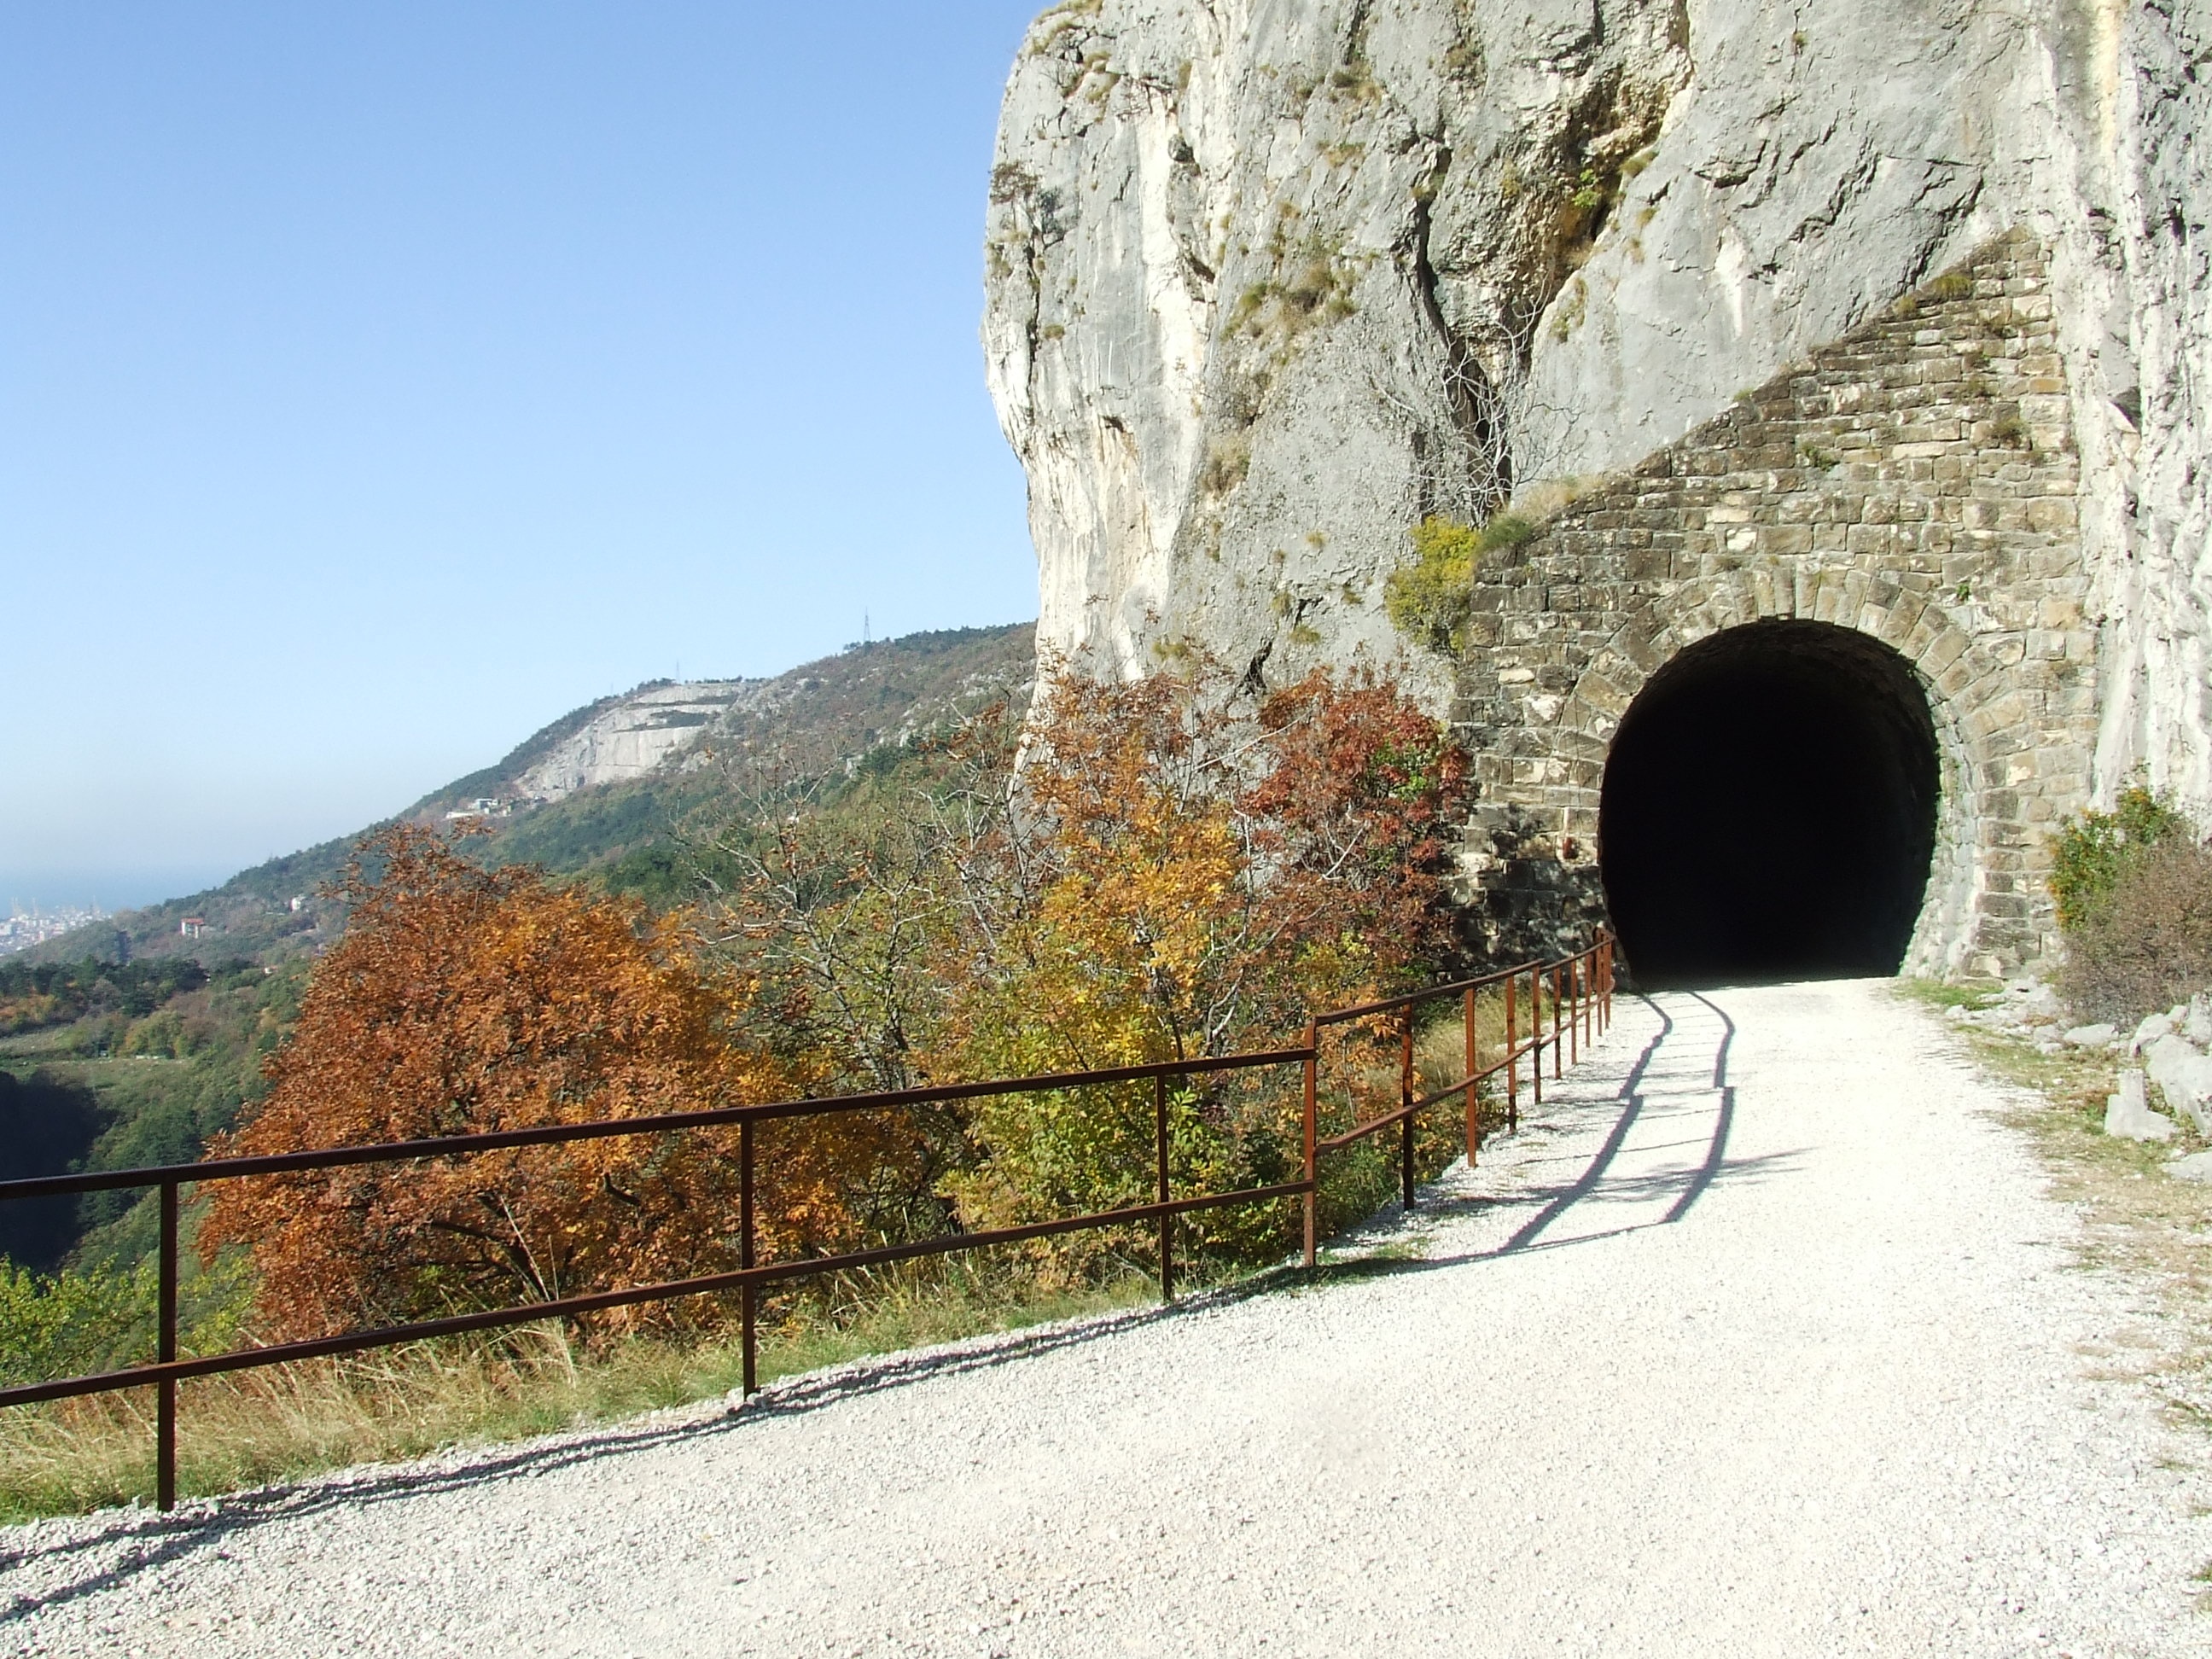
landscape, tree, nature, rock, mountain, sky, road, mountain range, tunnel, walk, tranquility, arch, infrastructure, gallery, mountain pass, cycle track, val rosandra